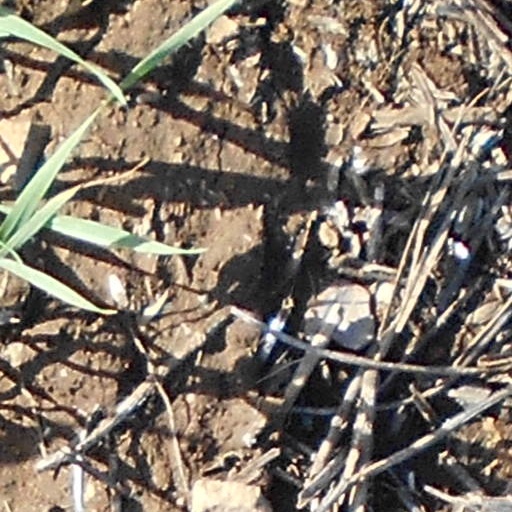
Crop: wheat